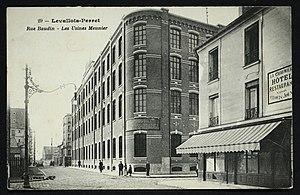
Levallois-Perret. Rue Baudin, ancienne usine Delage devenue usine des chocolats Meunier.
La rue Baudin, désignée anciennement sous le nom de rue Paul-Baudin, est une des voies de Levallois-Perret, commune française du département des Hauts-de-Seine en région Île-de-France, au nord-ouest de Paris.